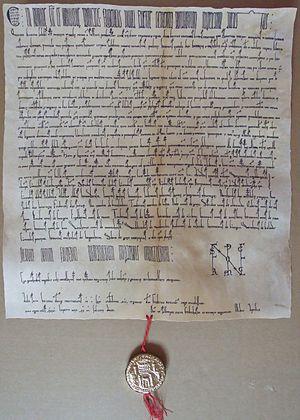
Bernard III, né en 1140 et décédé le 2 février 1212, fut comte de Ballenstedt et duc de Saxe de 1180 à sa mort. Fils cadet du margrave Albert l'Ours, il s'imposa comme le premier d'une lignée des ducs de la maison d'Ascanie après la chute de Henri le Lion.